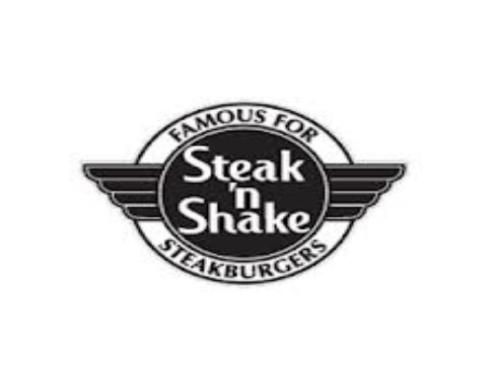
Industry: Food